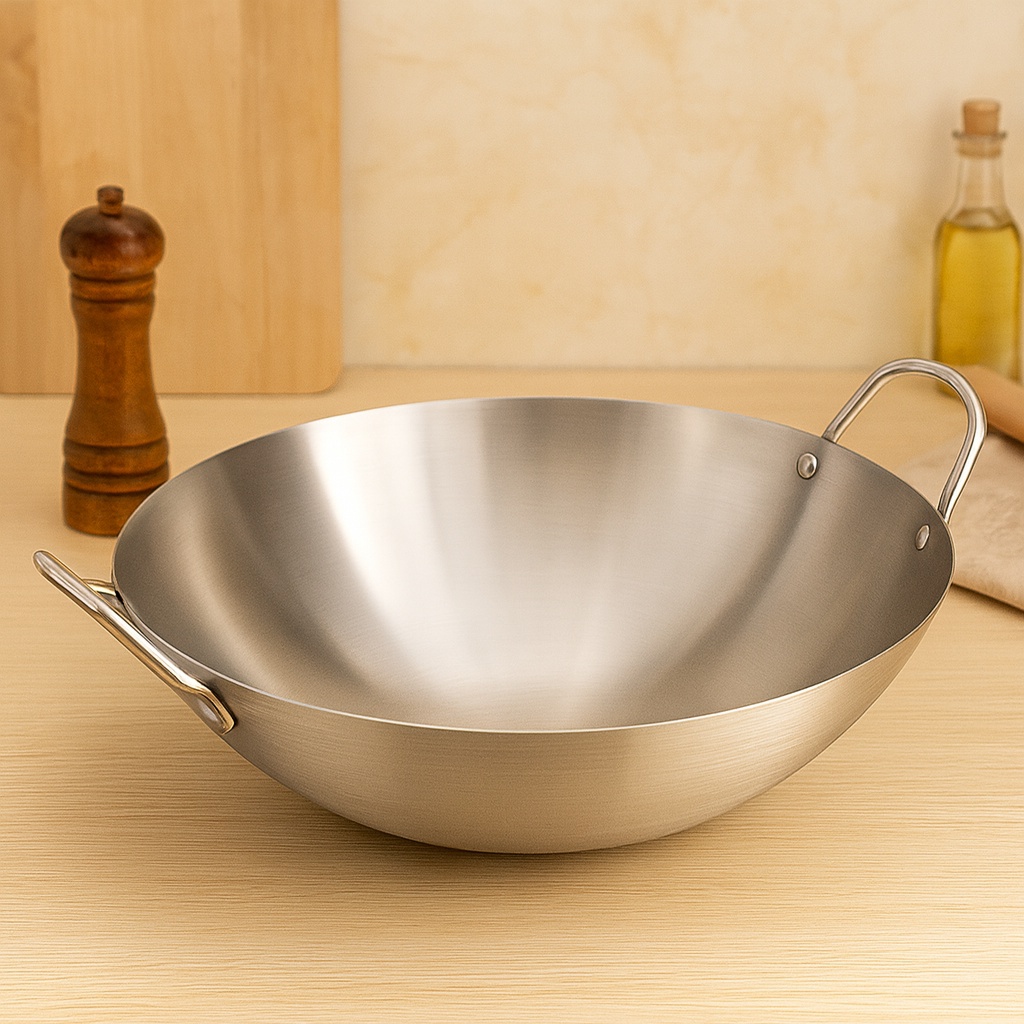
Stelvara | Edelstahlwok mit Doppelgriffen
Brand: DE
Vielseitiges Kochen für jede Küche Dieser Edelstahlwok bietet Funktionalität und Langlebigkeit für professionelle sowie häusliche Küchen. Mit tiefem Design und stabilen Doppelgriffen gewährleistet er sicheren Halt und vielseitige Kochergebnisse für unterschiedliche Gerichte. Praktisch im täglichen Gebrauch Pflegeleicht und ideal für tägliche Kochaufgaben, passt sich dieser Wok verschiedenen Wärmequellen an. Seine breite Fläche ermöglicht effizientes Braten, Rühren und die Zubereitung von Mahlzeiten für Familien. Merkmale: Edelstahlkonstruktion: Gefertigt aus robustem Edelstahl für zuverlässige Kochergebnisse. Doppelgriffe: Sicherer Halt für einfaches Kochen und Servieren. Breite Anwendung: Geeignet für Induktion, Gasherde, Restaurants und den Hausgebrauch. Einfache Reinigung: Glatte Oberfläche ermöglicht schnelles und unkompliziertes Säubern nach dem Gebrauch.
Category: Home & Garden > Kitchen & Dining > Cookware & Bakeware > Cookware > Woks